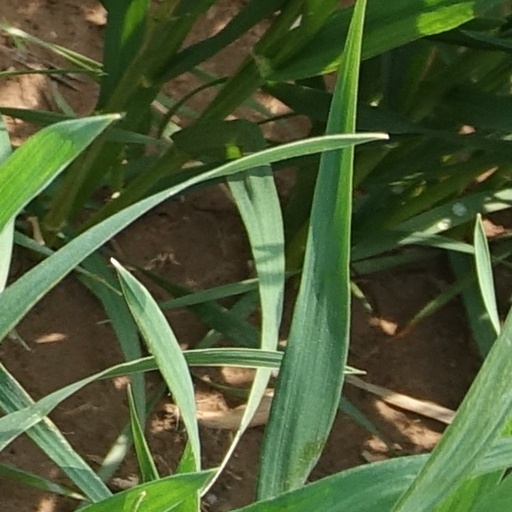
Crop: wheat